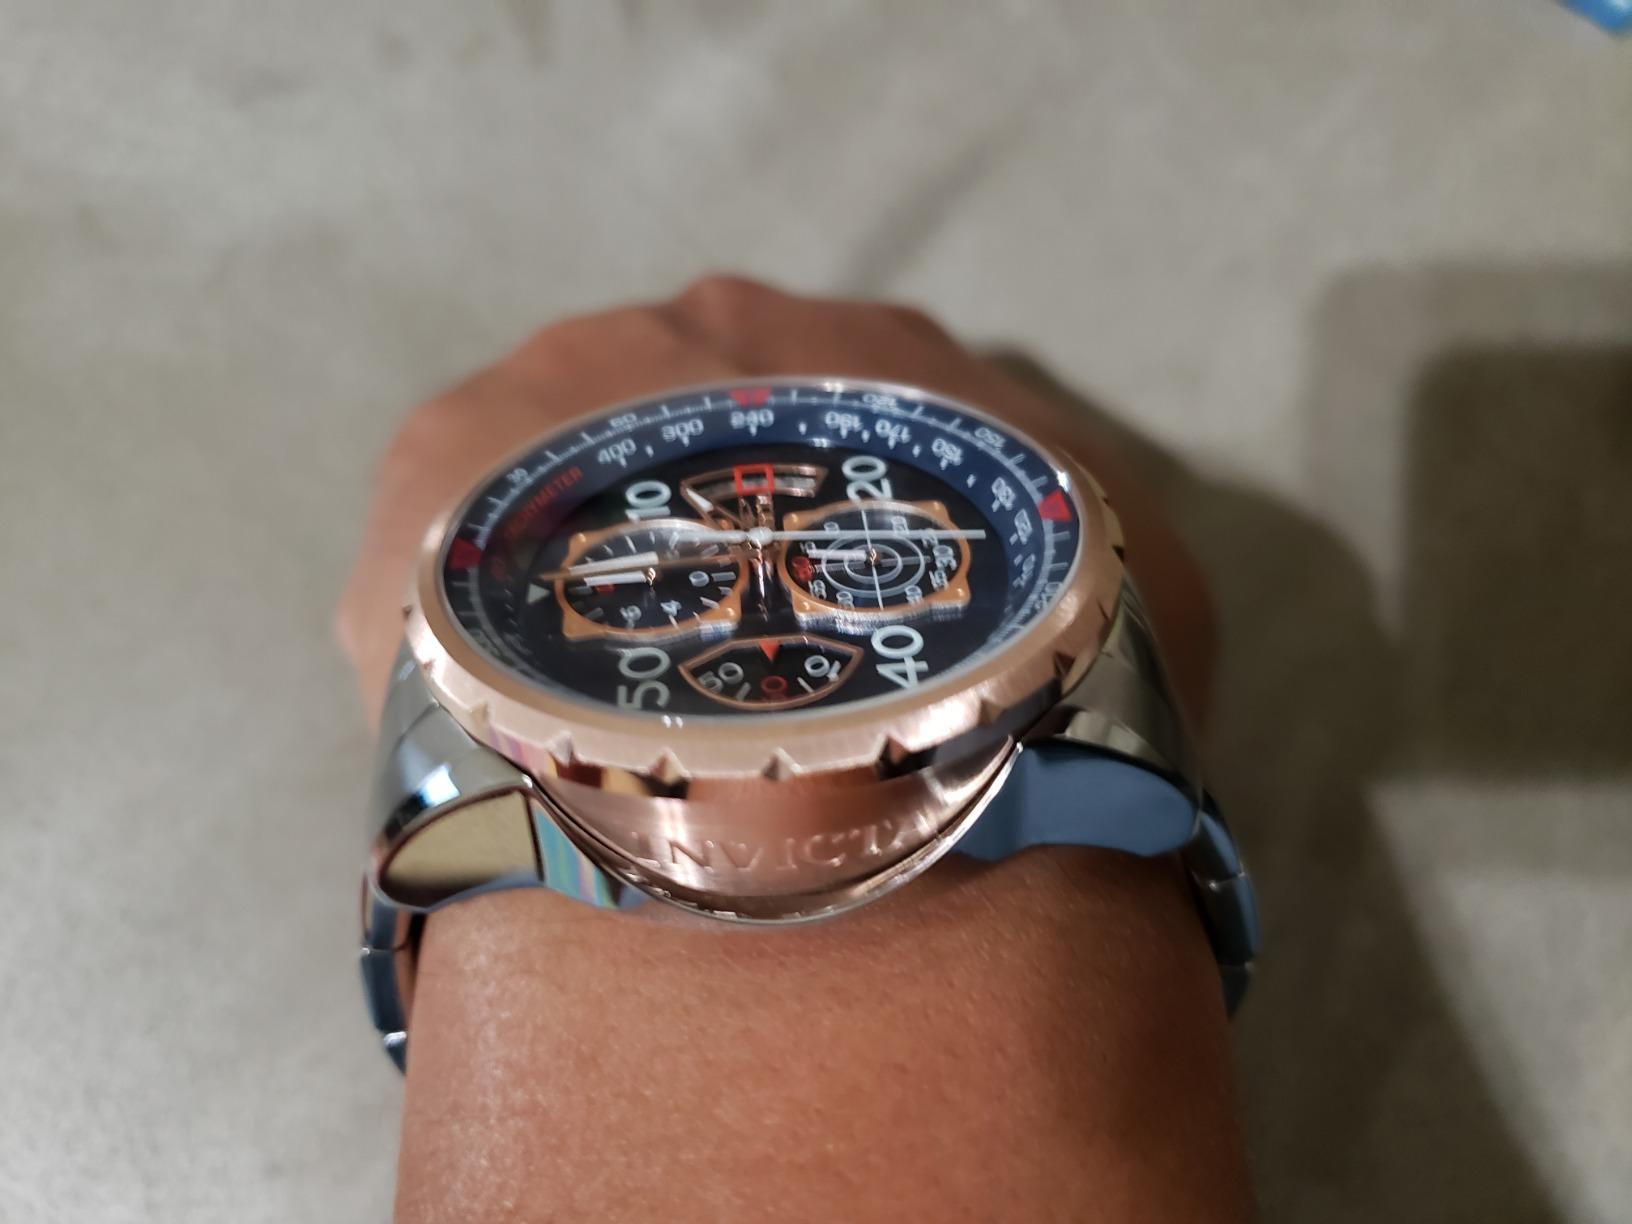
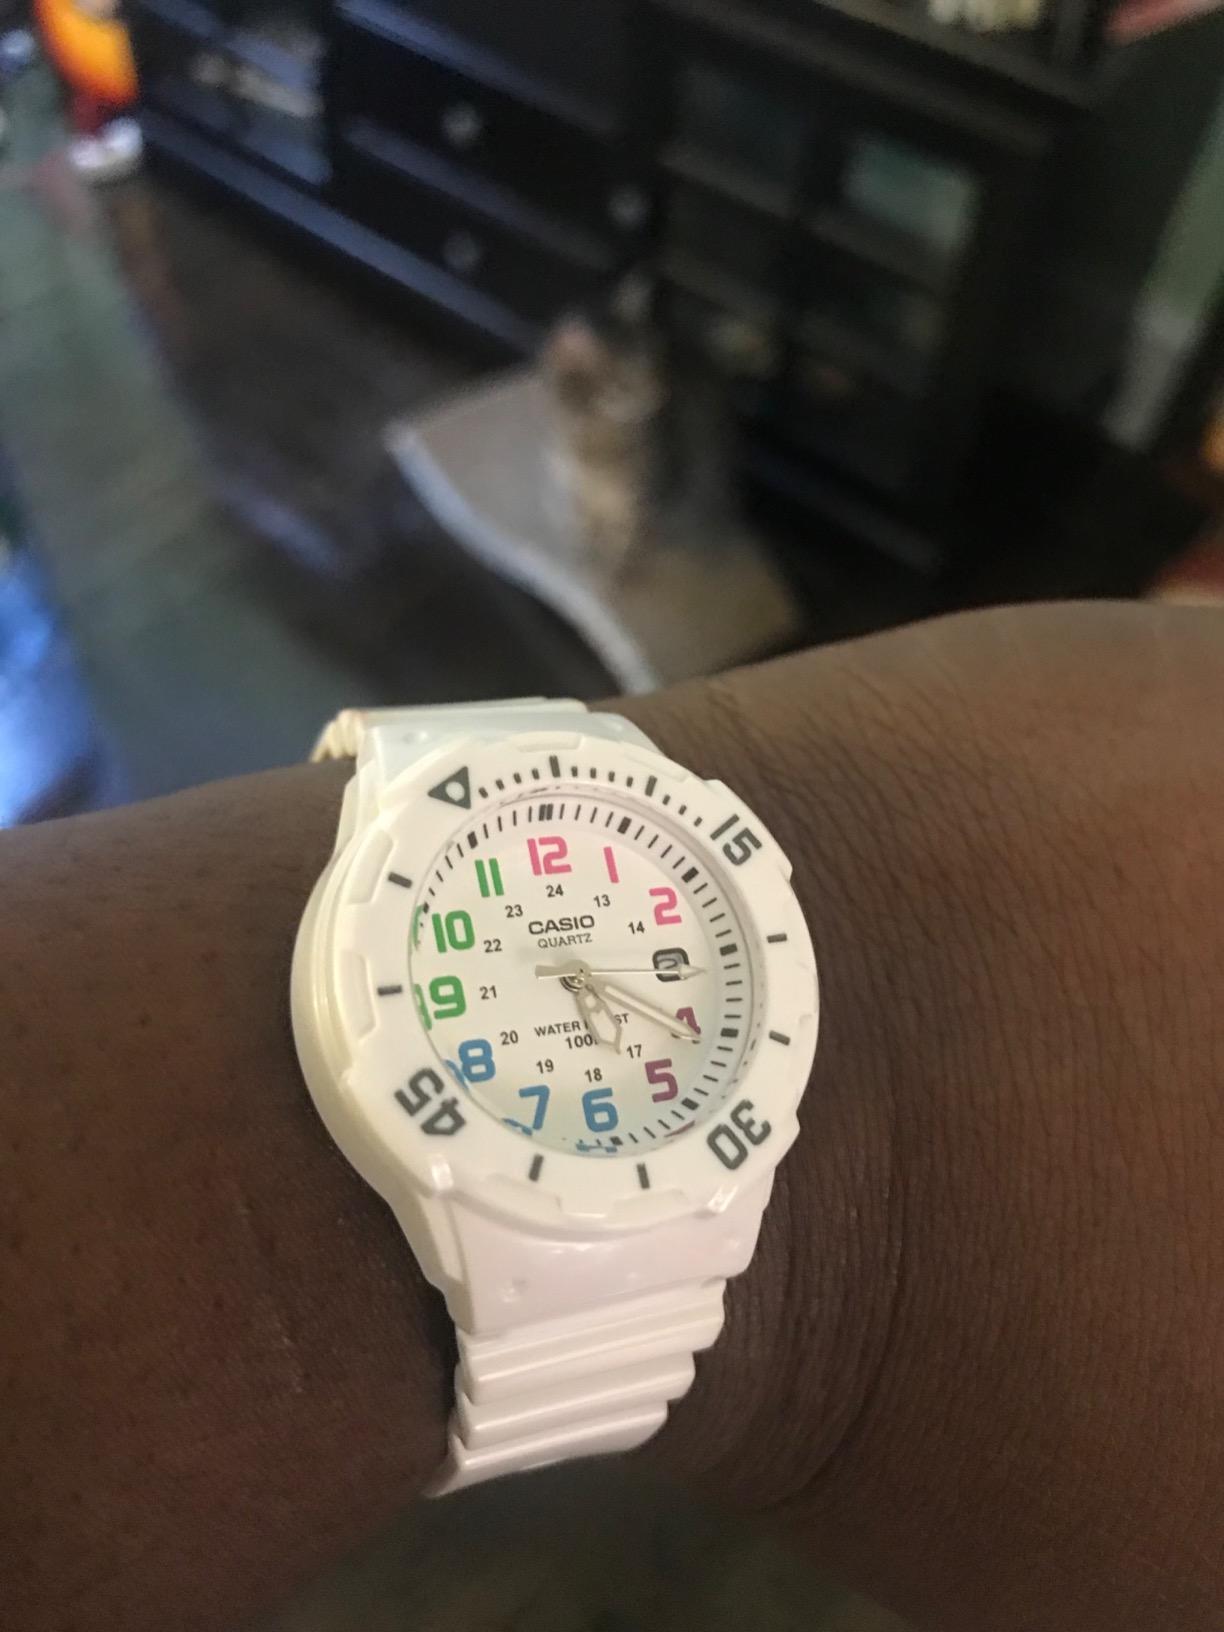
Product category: accessories_watch
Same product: no